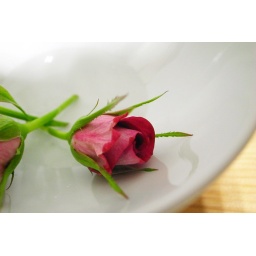
The roses in bowl